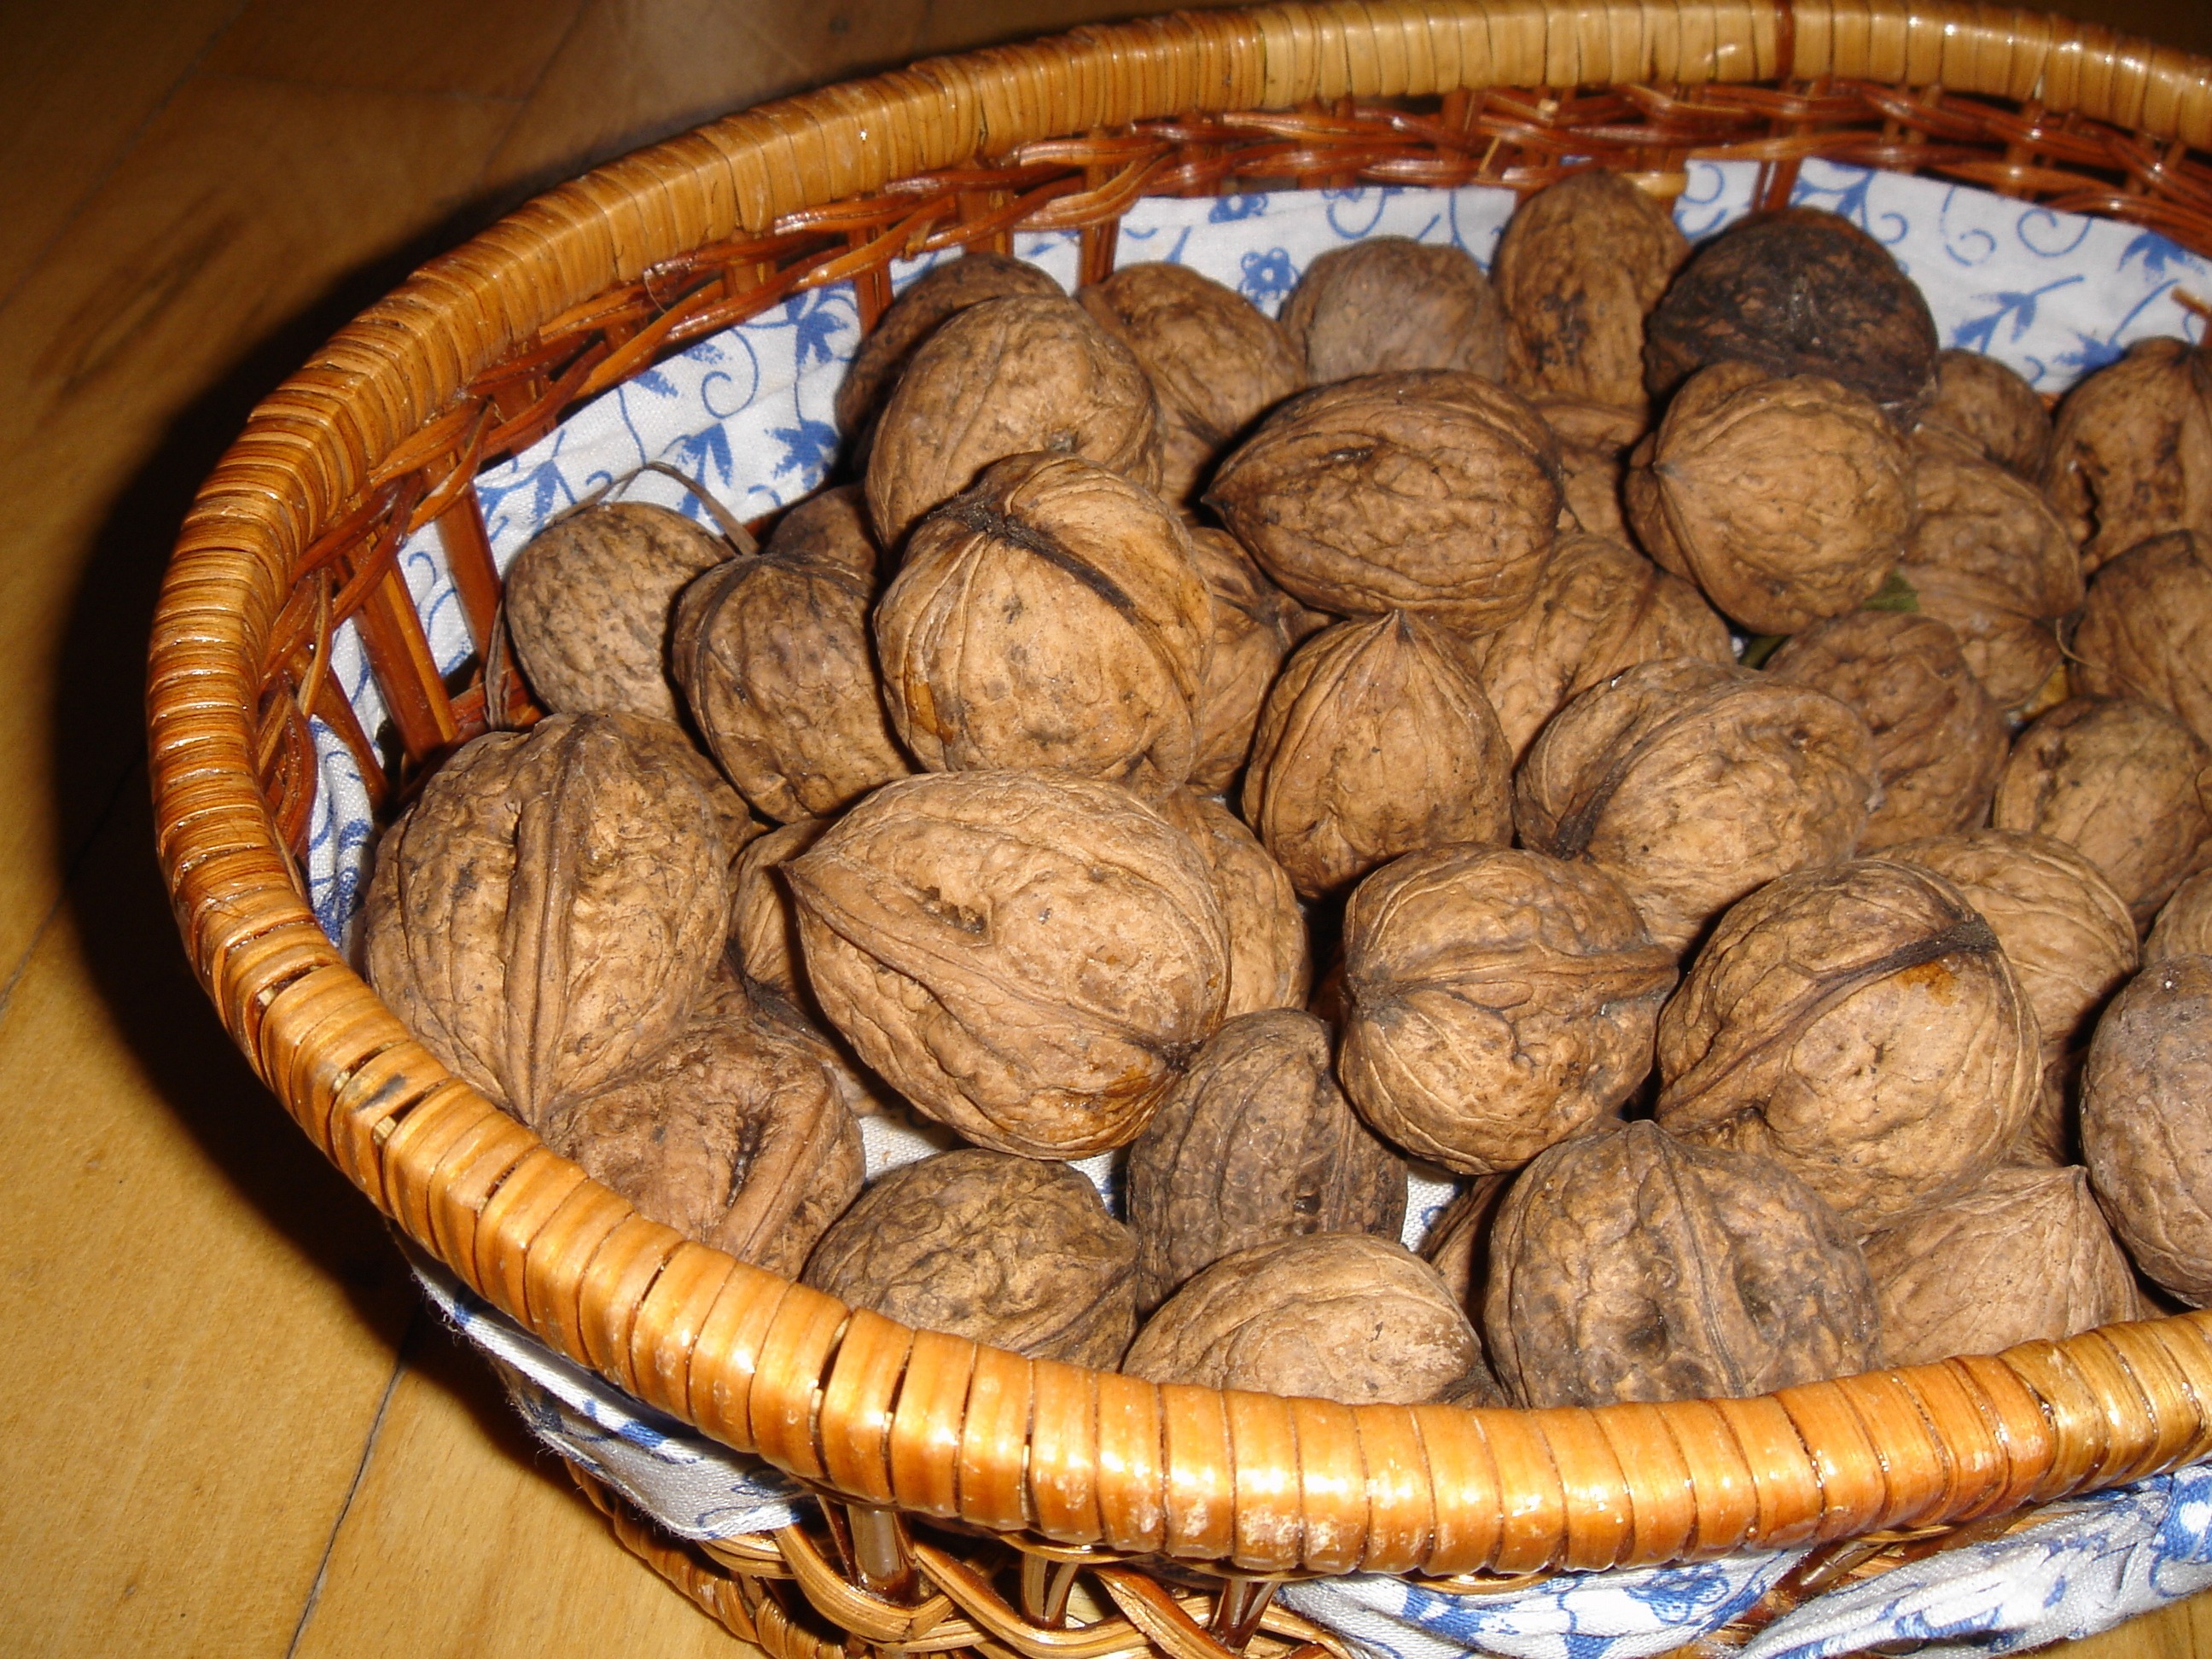
plant, food, produce, nut, healthy, nuts, bless you, nuts seeds, tree nuts, walnuts in the basket